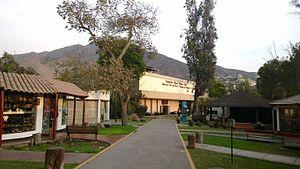
Le Musée de l'or du Pérou et des armes du monde est un musée péruvien, situé à Lima dans le quartier de Santiago de Surco.